Daunte Wright protests

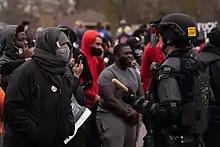
Protest in Brooklyn Center near the location where Wright was killed, April 11, 2021

In 2020 and 2021, the Minneapolis–Saint Paul metropolitan region experienced a prolonged period of protests and intermittent unrest over issues of police brutality and racial justice, beginning soon after the murder of George Floyd on May 25, 2020. Three nights of riots and looting from May 27 to May 30, 2020, resulted in two deaths, 617 arrests, and upwards of $500 million in property damage to 1,500 locations in the metropolitan region, making it the second-most destructive period of local unrest in United States history, after the 1992 Los Angeles riots. During the unrest, on May 28, 2020, a Minneapolis police station was overrun by demonstrators and set on fire.